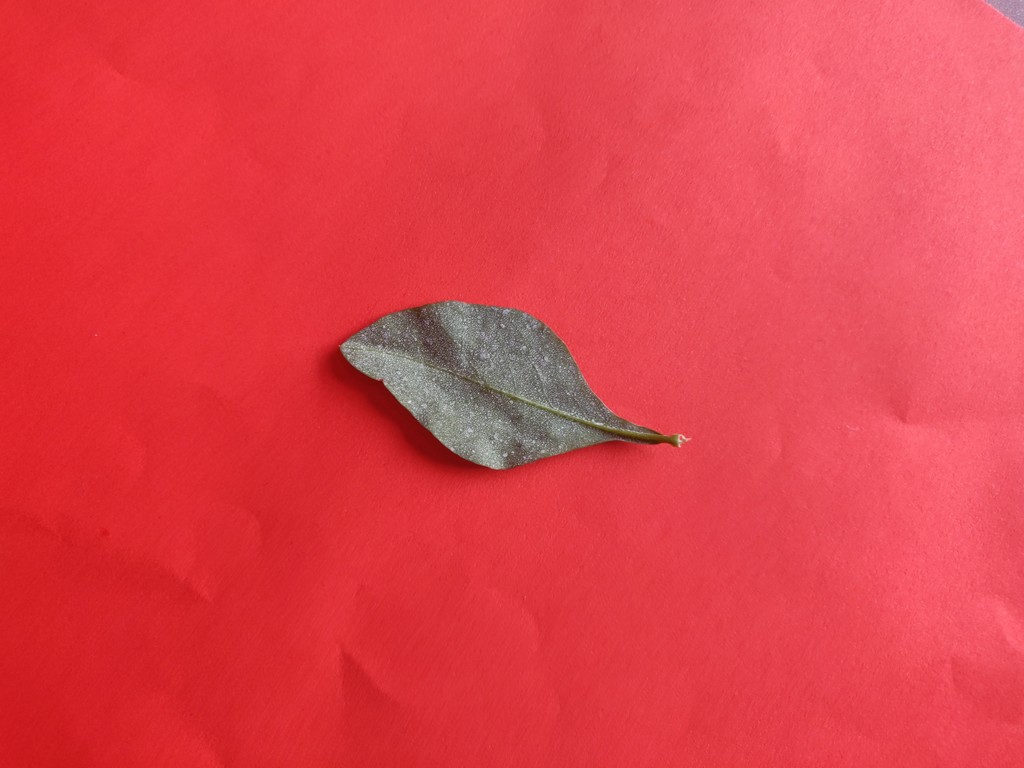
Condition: Unhealthy
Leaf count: single
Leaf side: back